Igor Zhovkva

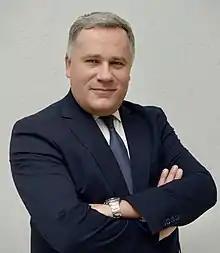
Zhovkva in 2021

Igor Ivanovych Zhovkva (born 22 October 1979) is a Ukrainian politician and diplomat. Deputy Head of the Office of the President of Ukraine.